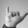
ASL letter: Y